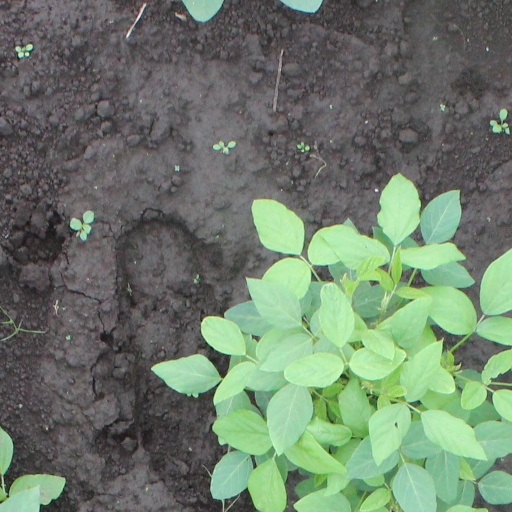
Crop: soybean